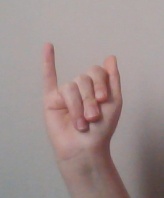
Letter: meem